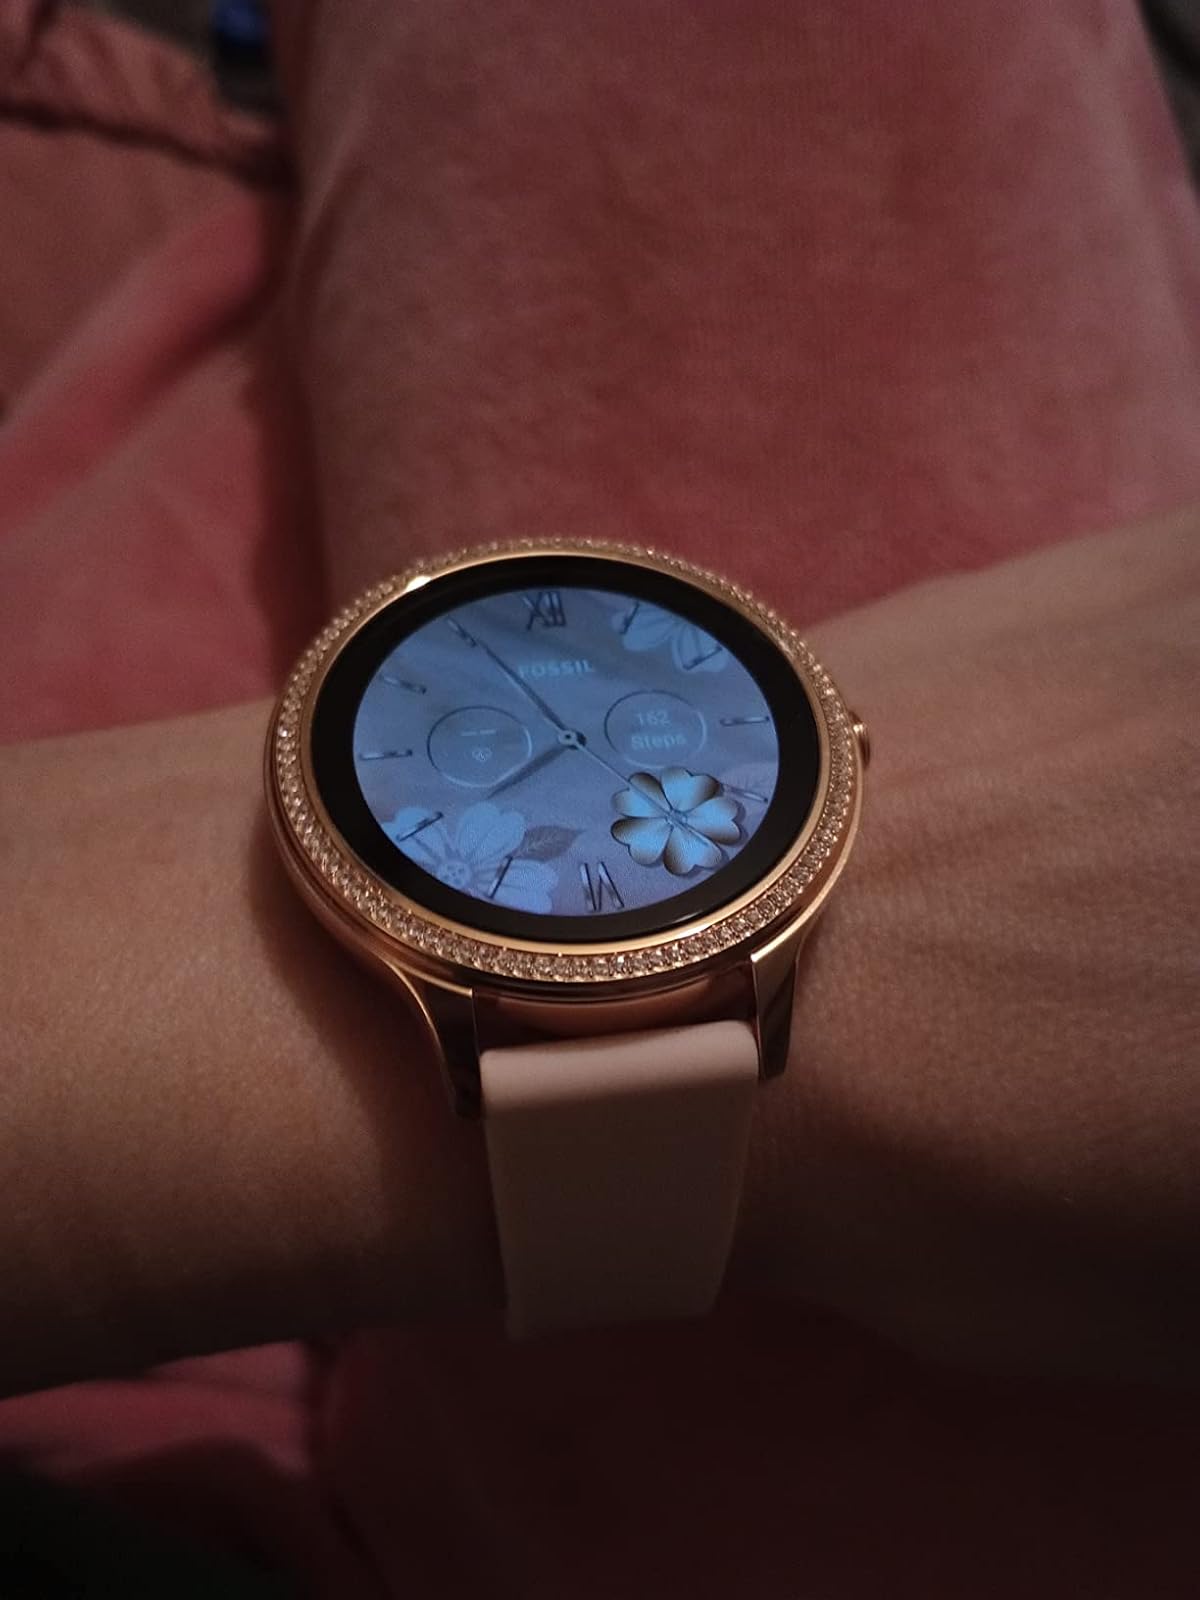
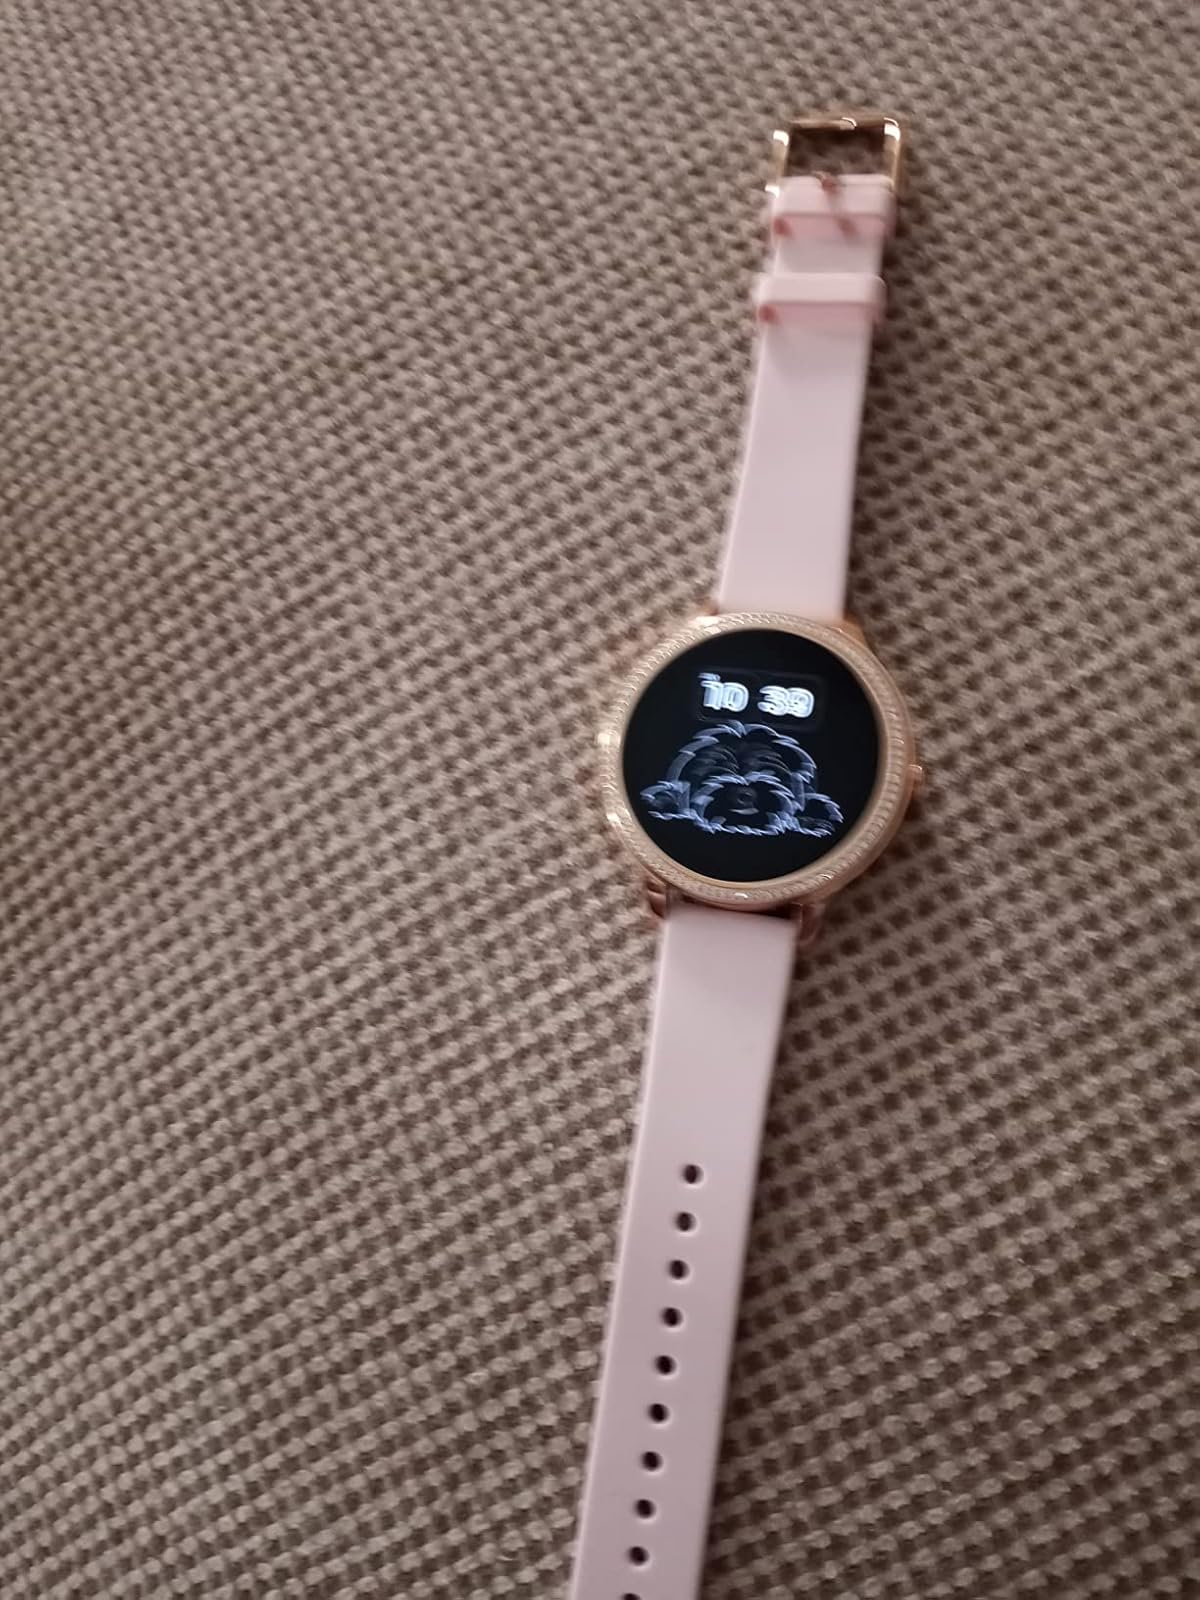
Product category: smartwatch
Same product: yes